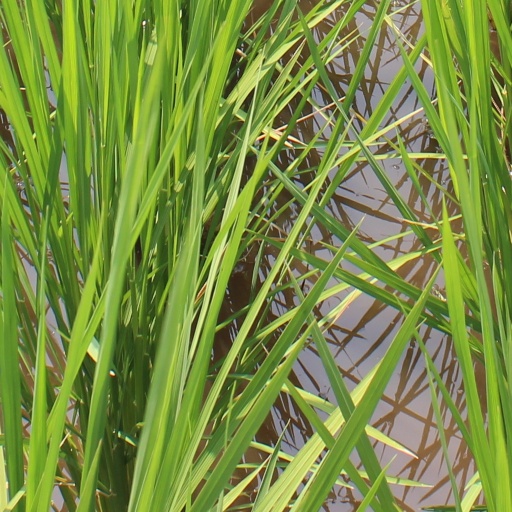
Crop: rice